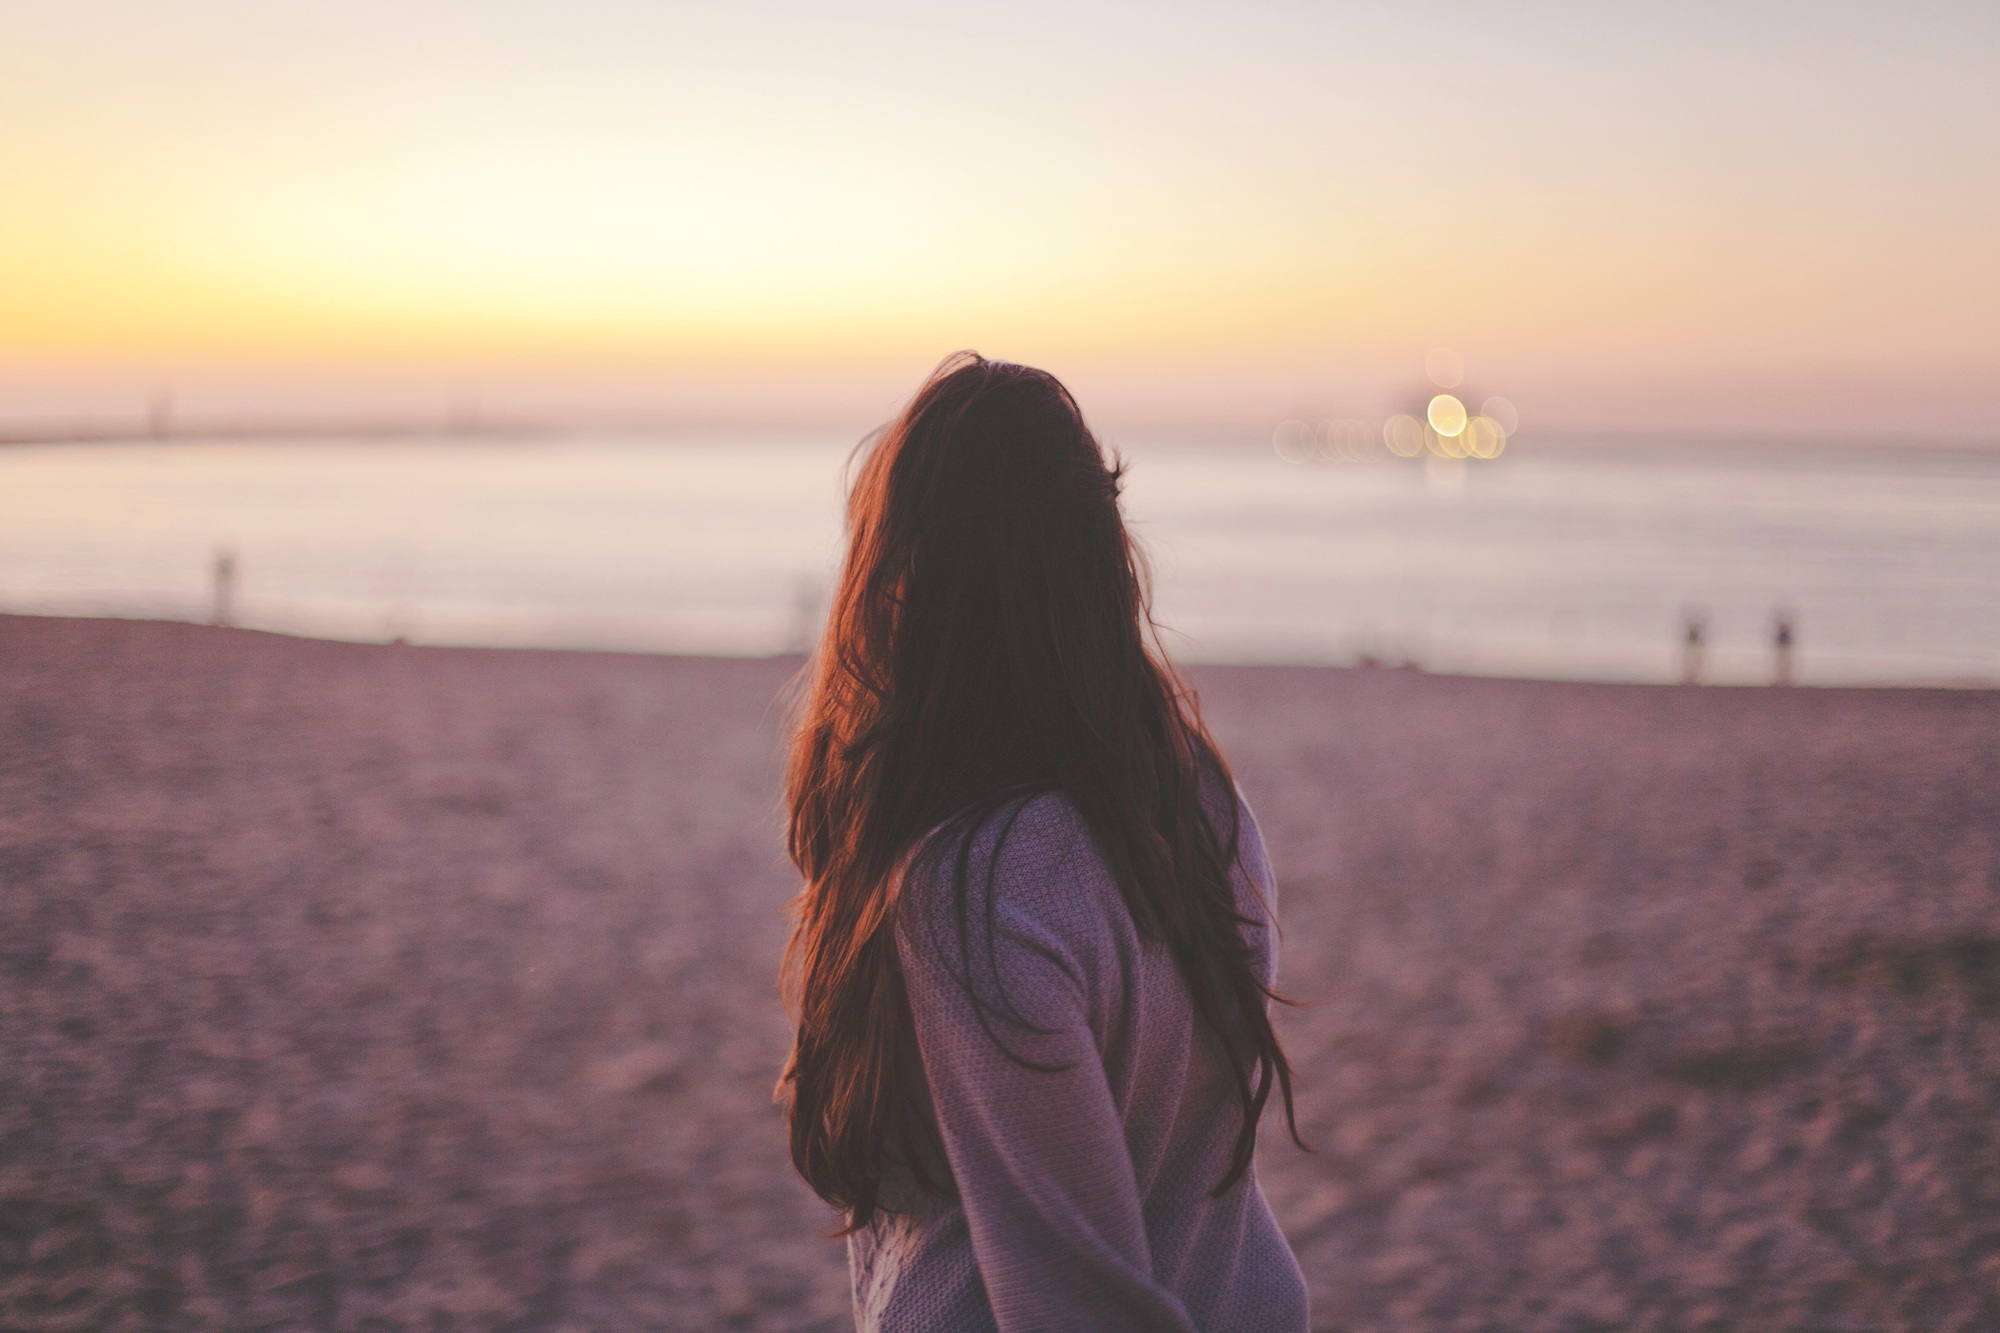
beach, sea, sand, ocean, horizon, woman, sunrise, sunset, sunlight, morning, dawn, dusk, love, evening, romance, women, beauty, emotion, beach sunset, sunset beach, woman on beach, atmospheric phenomenon